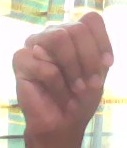
ASL sign: M